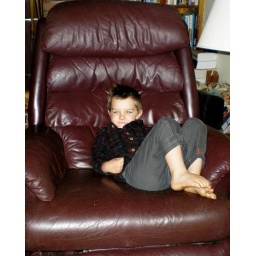
Little boy in a big chair